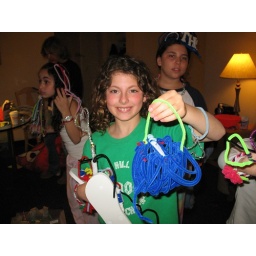
She made a basket herself at the party and the girl in the background gave herself lots of hairwraps...